Miracle on Ice

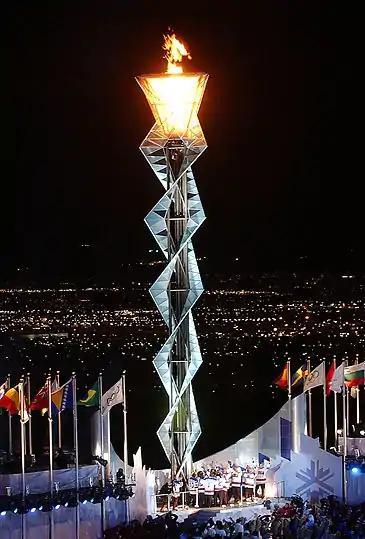
The U.S. team lit the Olympic cauldron at the 2002 Winter Olympics.

At the 1981 Canada Cup, the United States, with seven players from their 1980 Olympic team, again faced the Soviet Union. The Soviets took the opening round encounter 4–1 in Edmonton. At the 1982 World Championship in Finland, with Mike Ramsey, Mark Johnson, Buzz Schneider, and John Harrington, the Americans again met the Soviets, but once again the U.S. lost, 8–4.